Mei Lam Estate

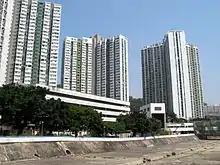
From left to right: Yat Shing House and Fai Shing House of May Shing Court, Mei Wai House of Mei Lam Estate. Upper Shing Mun River in the foreground.

May Shing Court is a Home Ownership Scheme court located near Mei Lam Estate and Mei Chung Court. It has 3 residential blocks completed in 1984 and 1985 respectively.